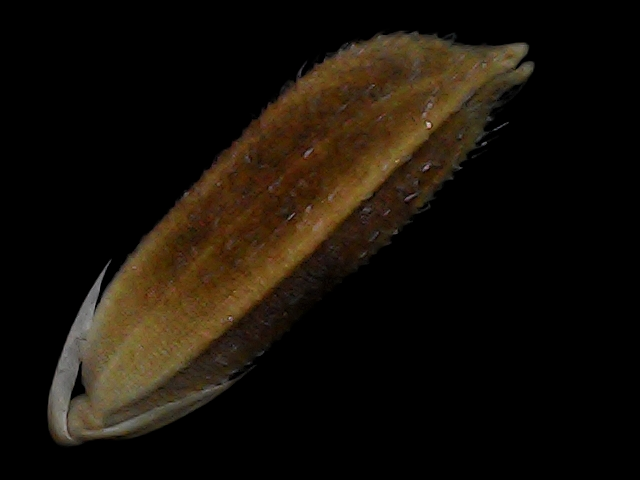
Rice variety: Bd56